Astley, Greater Manchester

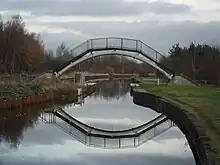
A footbridge over the Bridgewater Canal near Astley Green

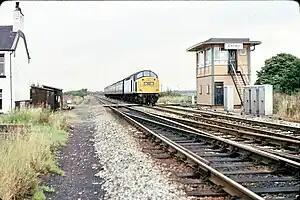
Astley signal box and level crossing over the Liverpool and Manchester Railway in 1979

Public transport in Astley is co-ordinated by Transport for Greater Manchester. Bus services operate to Farnworth, the Trafford Centre, Tyldesley, Atherton, Wigan and Manchester, operated by Diamond Bus North West and Go North West for the Bee Network. Major A roads link Astley with other settlements, including the A580 ""East Lancashire Road"", which opened in 1934 bisecting the village. Its dual carriageway crosses the Bridgewater Canal on a bridge at Morleys. The A572 road connects Astley and Worsley and the A5082 road heads north east to Tyldesley.